United States constitutional criminal procedure

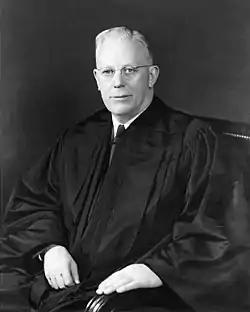
The Warren Court (1953–1969) issued several landmark constitutional decisions concerning criminal procedure, including "Gideon v. Wainwright" (1963), "Brady v. Maryland" (1963), and "Duncan v. Louisiana" (1968).

The United States Constitution contains several provisions regarding the law of criminal procedure.